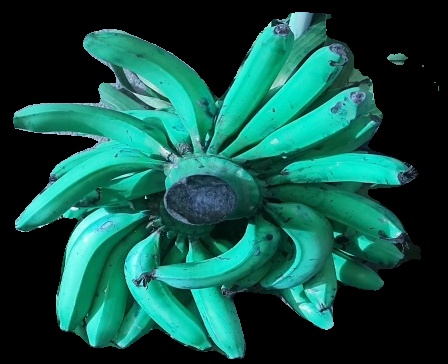
Variety: pachbale
Grade: grade3